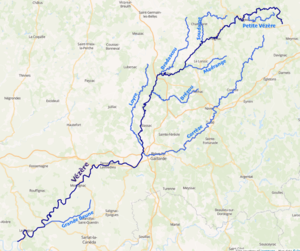
carte réalisée sur umap This map was created from OpenStreetMap project data, collected by the community. This map may be incomplete, and may contain errors. Don't rely solely on it for navigation.
La Vézère est une rivière française des départements de la Corrèze et la Dordogne, en région Nouvelle-Aquitaine. C'est un affluent de la Dordogne. En Périgord, une partie de la vallée de la Vézère est classée au patrimoine mondial de l'UNESCO. La vallée constitue une remarquable voie touristique par la beauté des paysages qu'elle traverse et l'intérêt des témoignages laissés surtout aux environs de Montignac-Lascaux et des Eyzies par les générations d'hommes qui se sont succédé là depuis environ 100 000 ans.